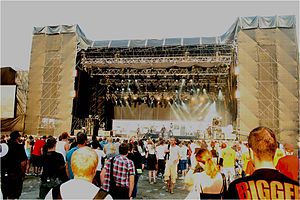
Quartfestivalen
Hovedscenen ved Quartfestivalen 2009
Quartfestivalen var en musikfestival i Kristiansand i Norge 1991 - 2009. Festivalen begyndte i 1991 under navnet Quadradurmusivalen, men blev fra 1992 Quartfestivalen.